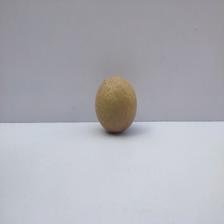
Size: Small